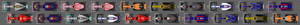
Le Grand Prix automobile du Japon 2017, disputé le 8 octobre 2017 sur le circuit de Suzuka, est la 972ᵉ épreuve du championnat du monde de Formule 1 courue depuis 1950. Il s'agit de la trente-troisième édition du Grand Prix du Japon comptant pour le championnat du monde de Formule 1, la vingt-neuvième disputée à Suzuka et de la seizième manche du championnat 2017.